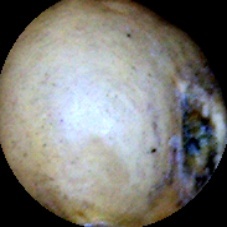
Label: Broken